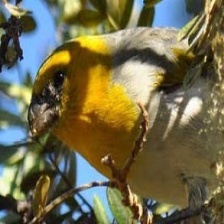
Species: PALILA
Scientific name: LOXIOIDES BAILLEUI